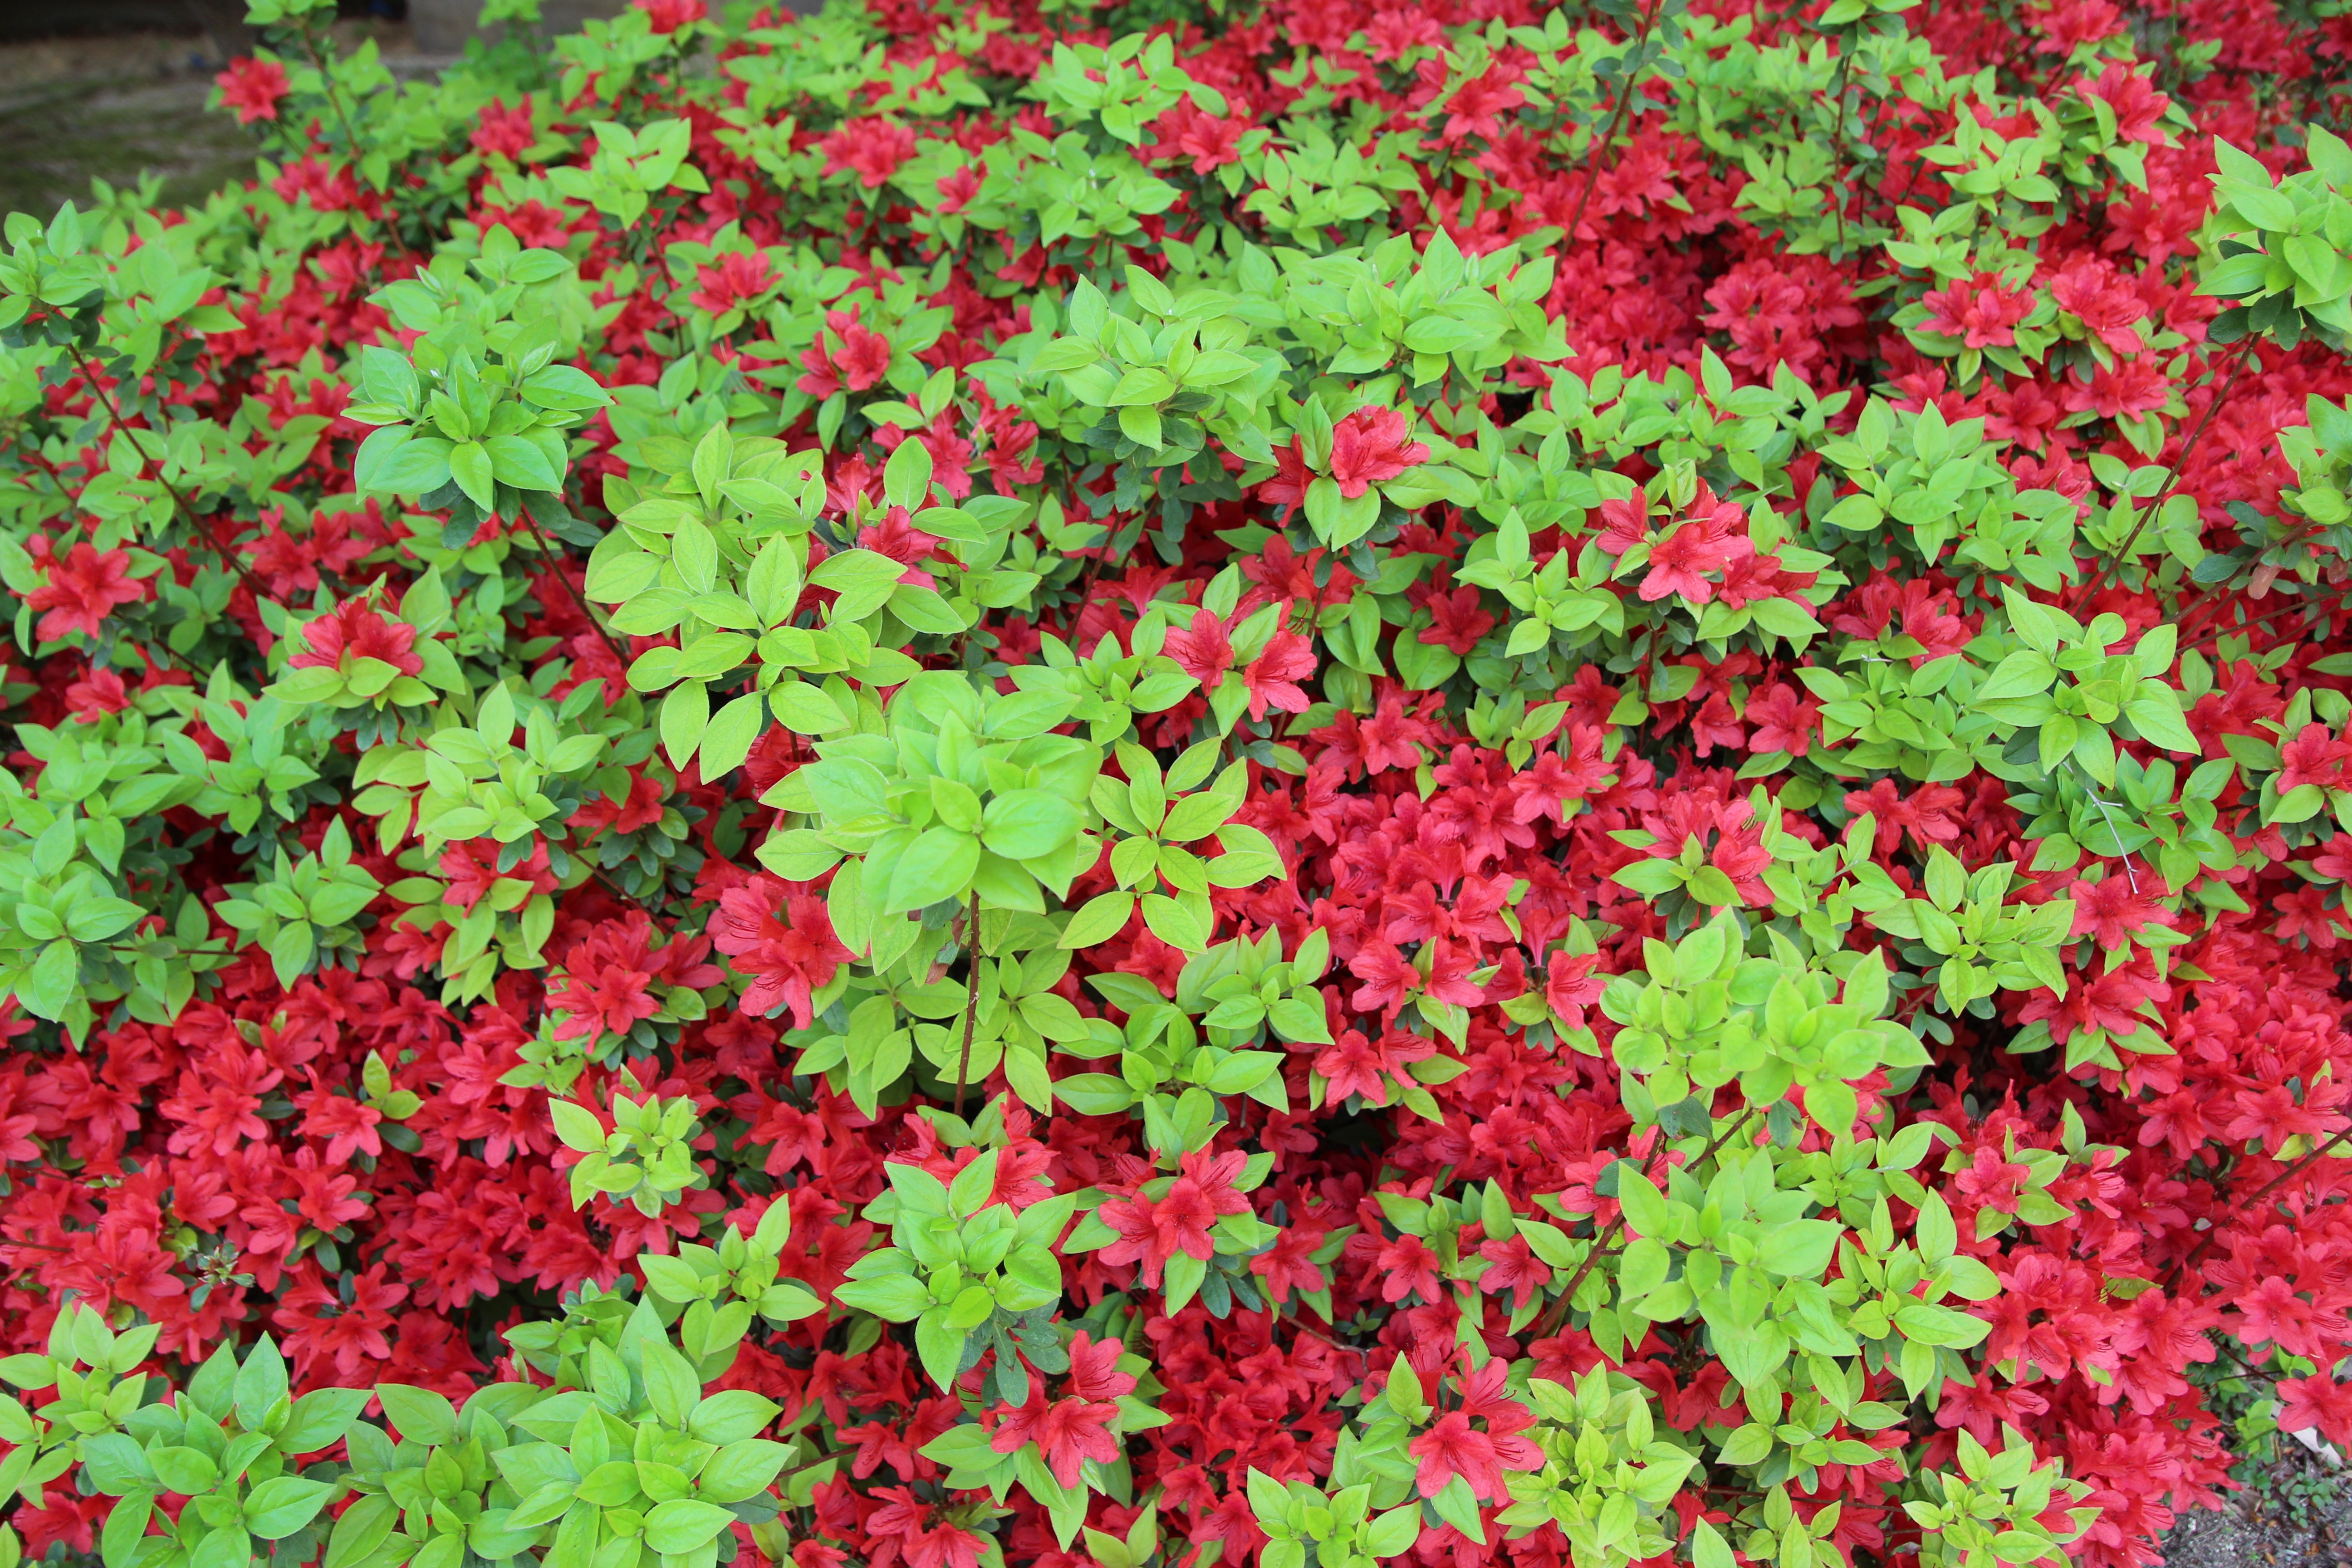
abstract, plant, flower, spring, red, herb, plants, flowers, geranium, shrub, groundcover, flowering plant, flower gardens, annual plant, woody plant, land plant, geraniales